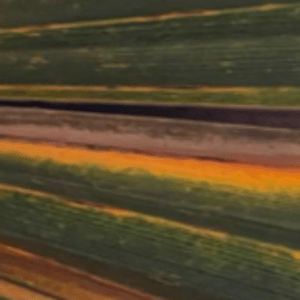
Label: Manganese Deficiency